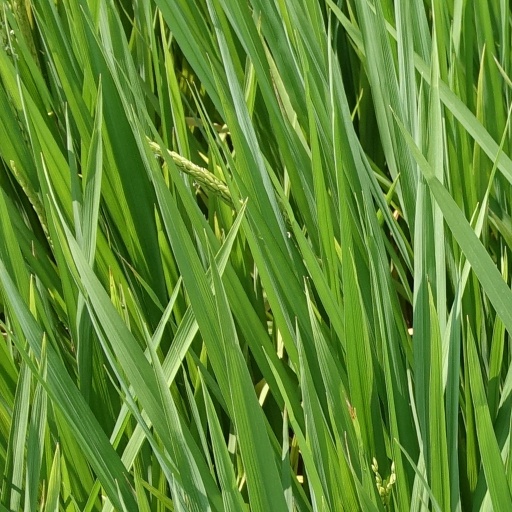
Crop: rice